Himarsha Venkatsamy

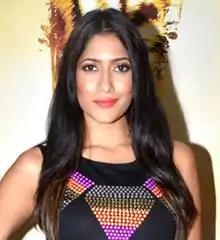
Venkatsamy in 2014

Himarsha Venkatsamy is a South African model and actress, known for winning the Kingfisher Calendar Hunt in 2010, defeating Anjali Lavania and Nidhi Sunil in the final round.